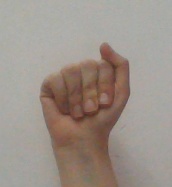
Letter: saad